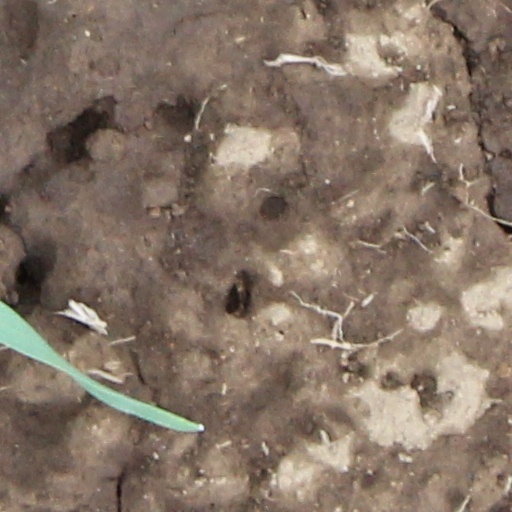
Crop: wheat